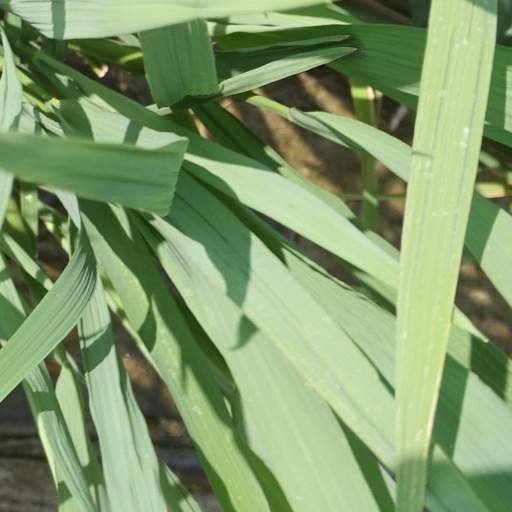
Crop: rice